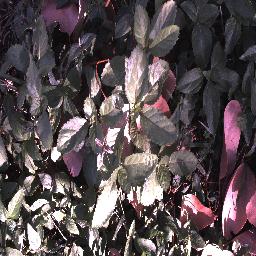
Label: snake_weed